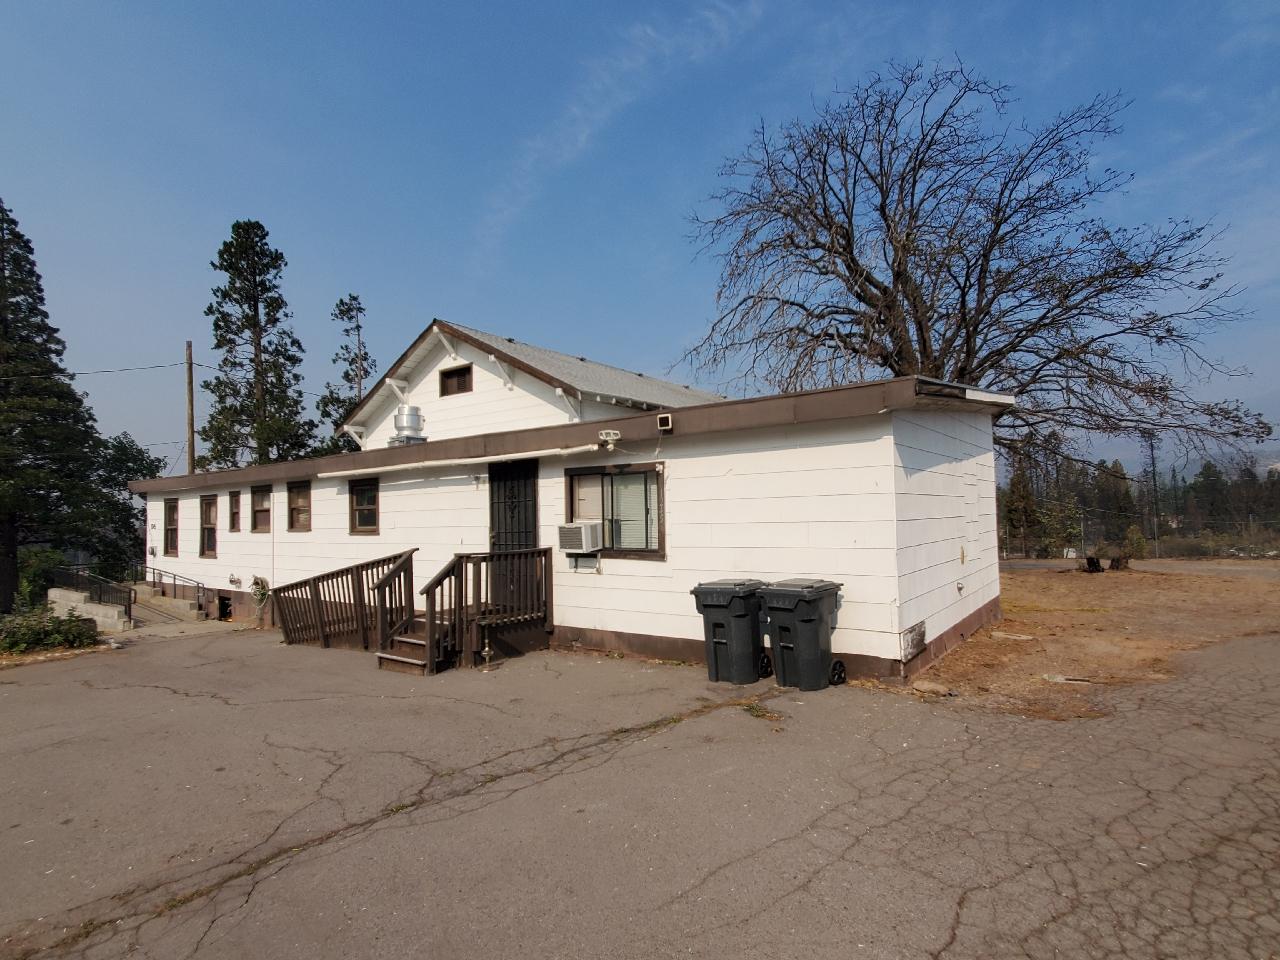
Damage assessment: affected